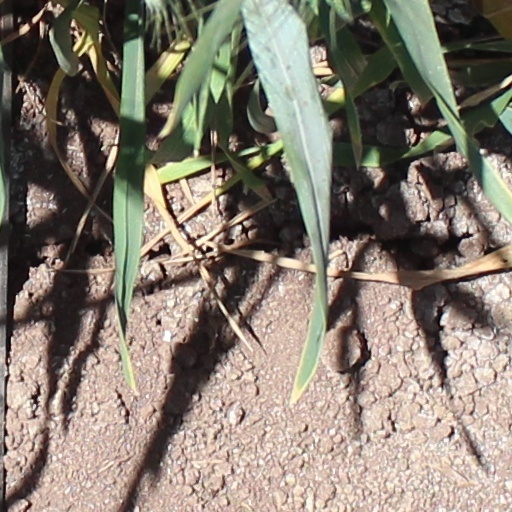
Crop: wheat